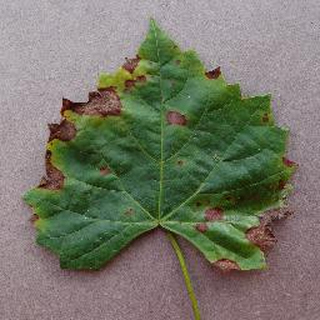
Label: grape_black_rot